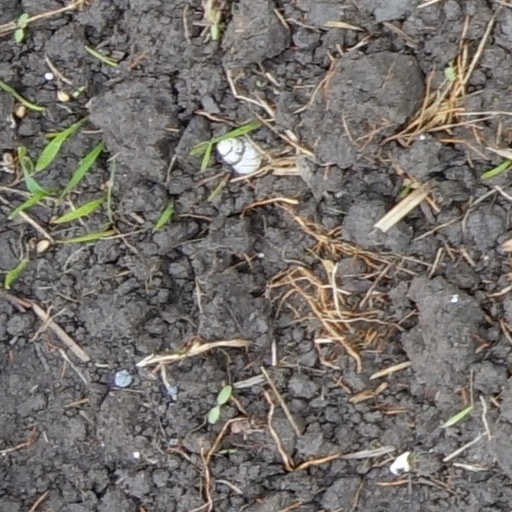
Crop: wheat